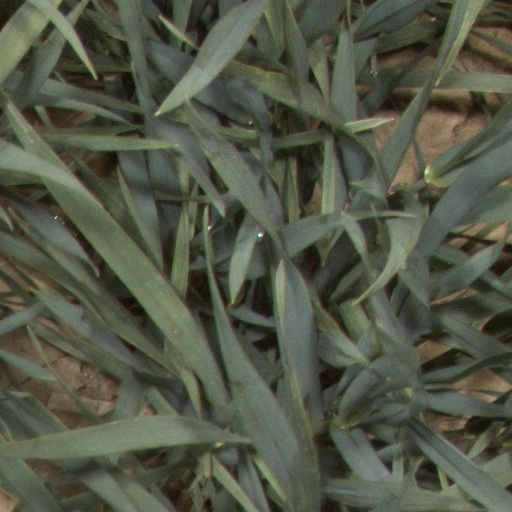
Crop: wheat